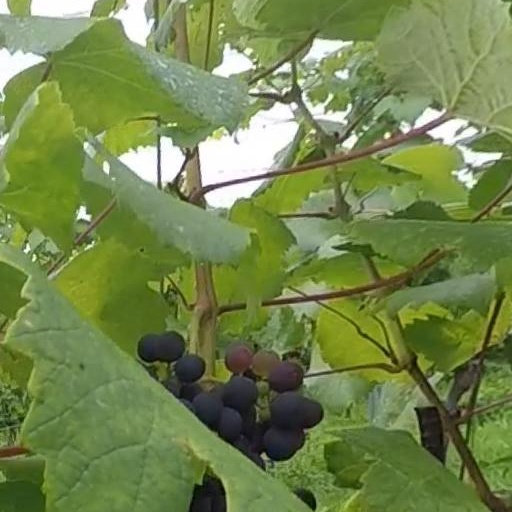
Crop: grape